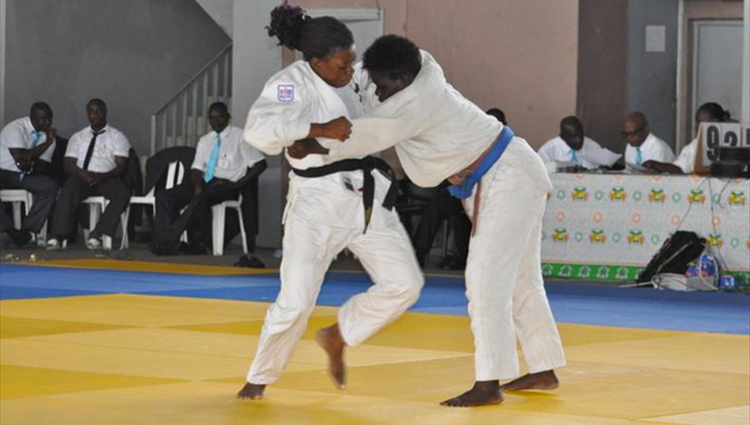
Émission You Tube YouTube, You Tube bi am na mbind mu ñuul, You Tube bi am na lu xonq, You Tube bi am na lu blanc lu nekk ci digg bi.